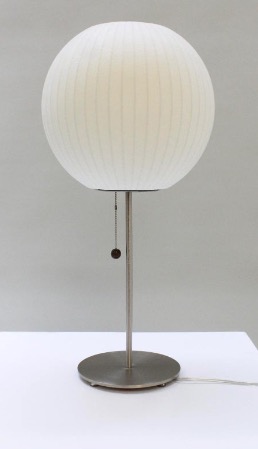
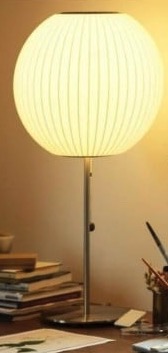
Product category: misc
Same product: yes